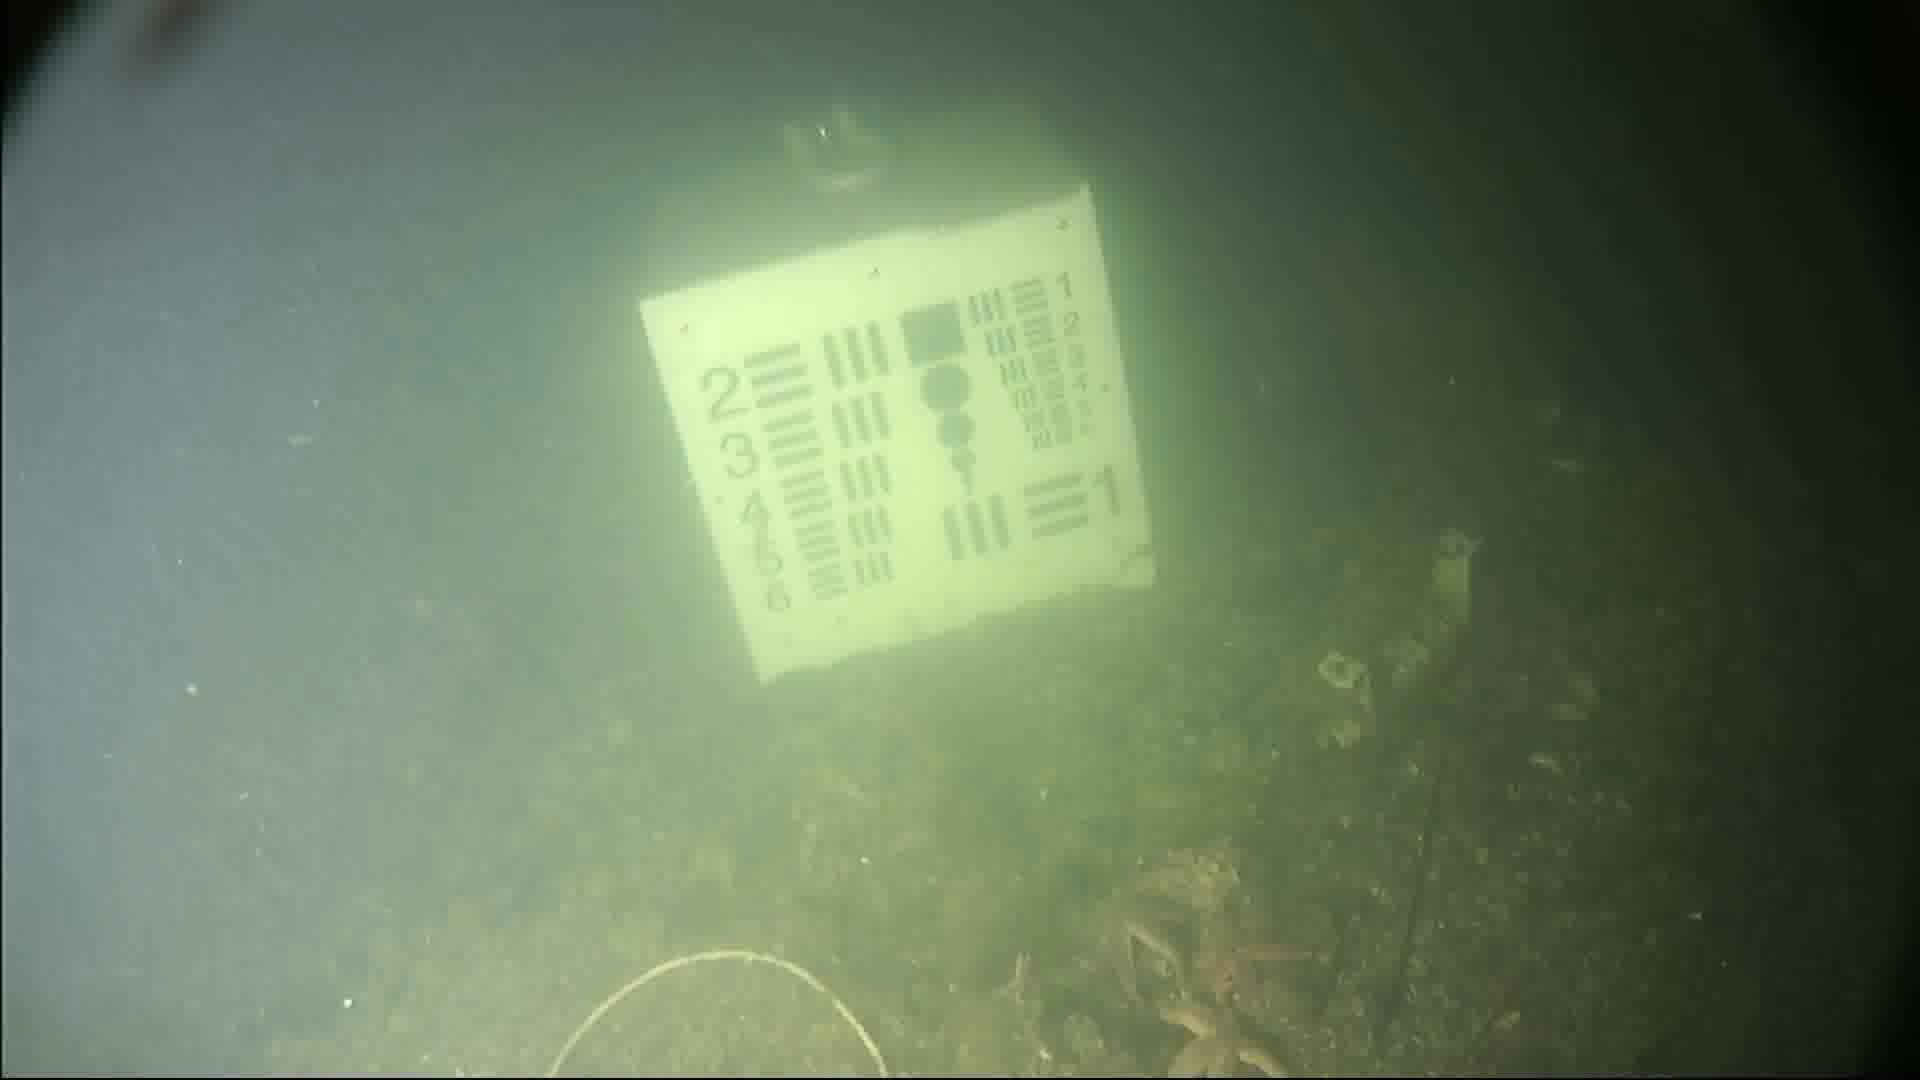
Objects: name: starfish